Tyre Necropolis

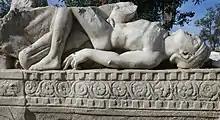
Broken relief in el Buss

Various sources in the New Testament state that Jesus visited Tyre (Gospel of Luke 6:17; Mark 3:8 and 7:24; Matthew 11:21–23 and 15:21). According to many believers in later centuries, he sat down on a rock in the Southern part of El Buss and had a meal there. Scientific analyses from archaeological excavations indicate that an olive grove planted was inside the Roman necropolis at the beginning of the Christian era.